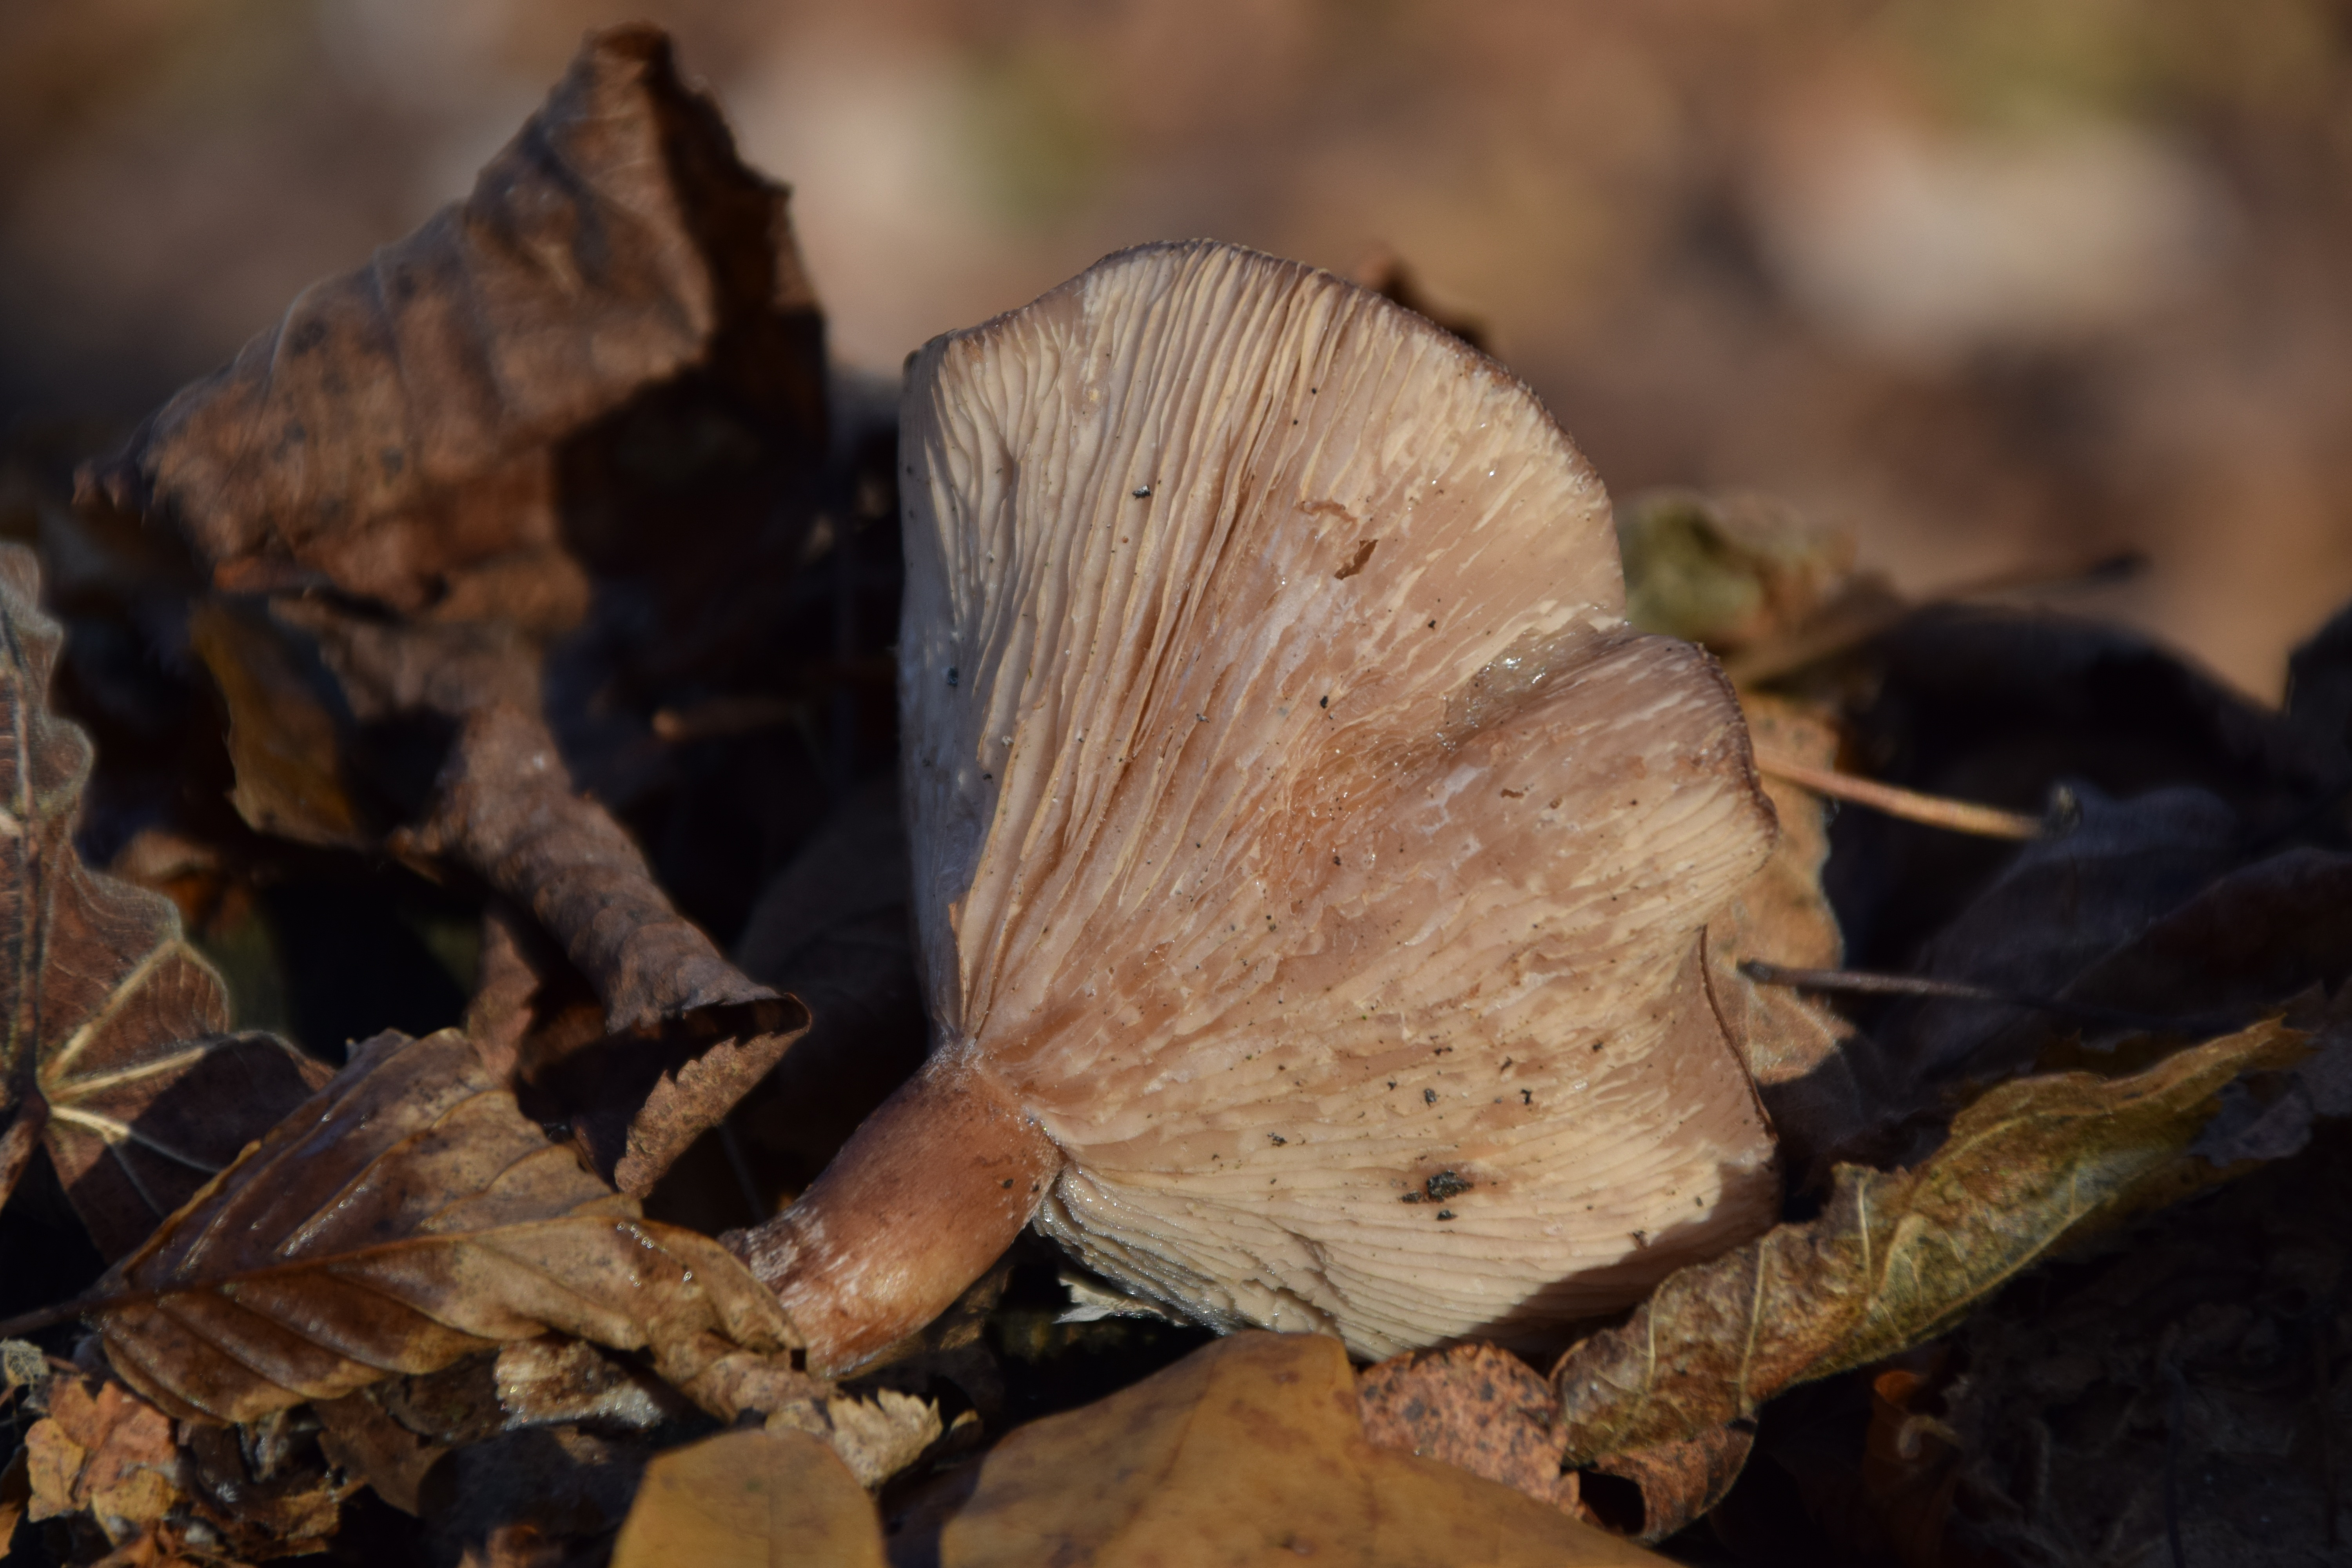
tree, nature, branch, plant, wood, leaf, flower, trunk, autumn, brown, soil, mushroom, close, flora, season, fauna, close up, forest floor, leaves, fungus, auriculariales, fall foliage, forest mushroom, macro photography, lamellar, oyster mushroom, plant stem, agaricomycetes, fungus on leaves